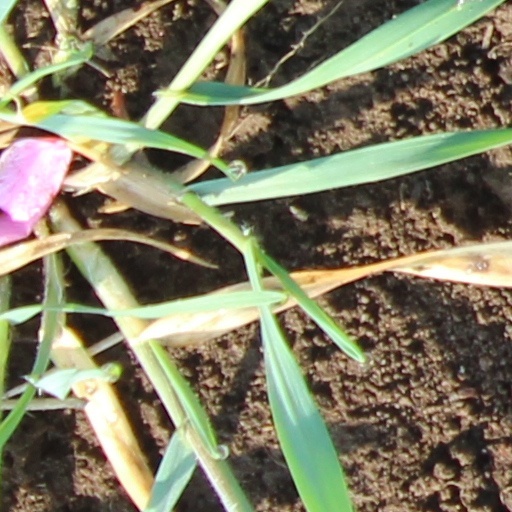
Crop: wheat